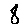
Label: 8